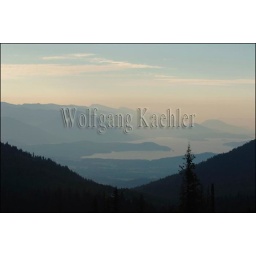
Usa, idaho, near sandpoint, schweitzer mountain resort, view of lake pend oreille, haze